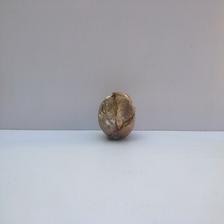
Size: Spoiled